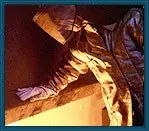
Label: Sponge_Iron_Plants